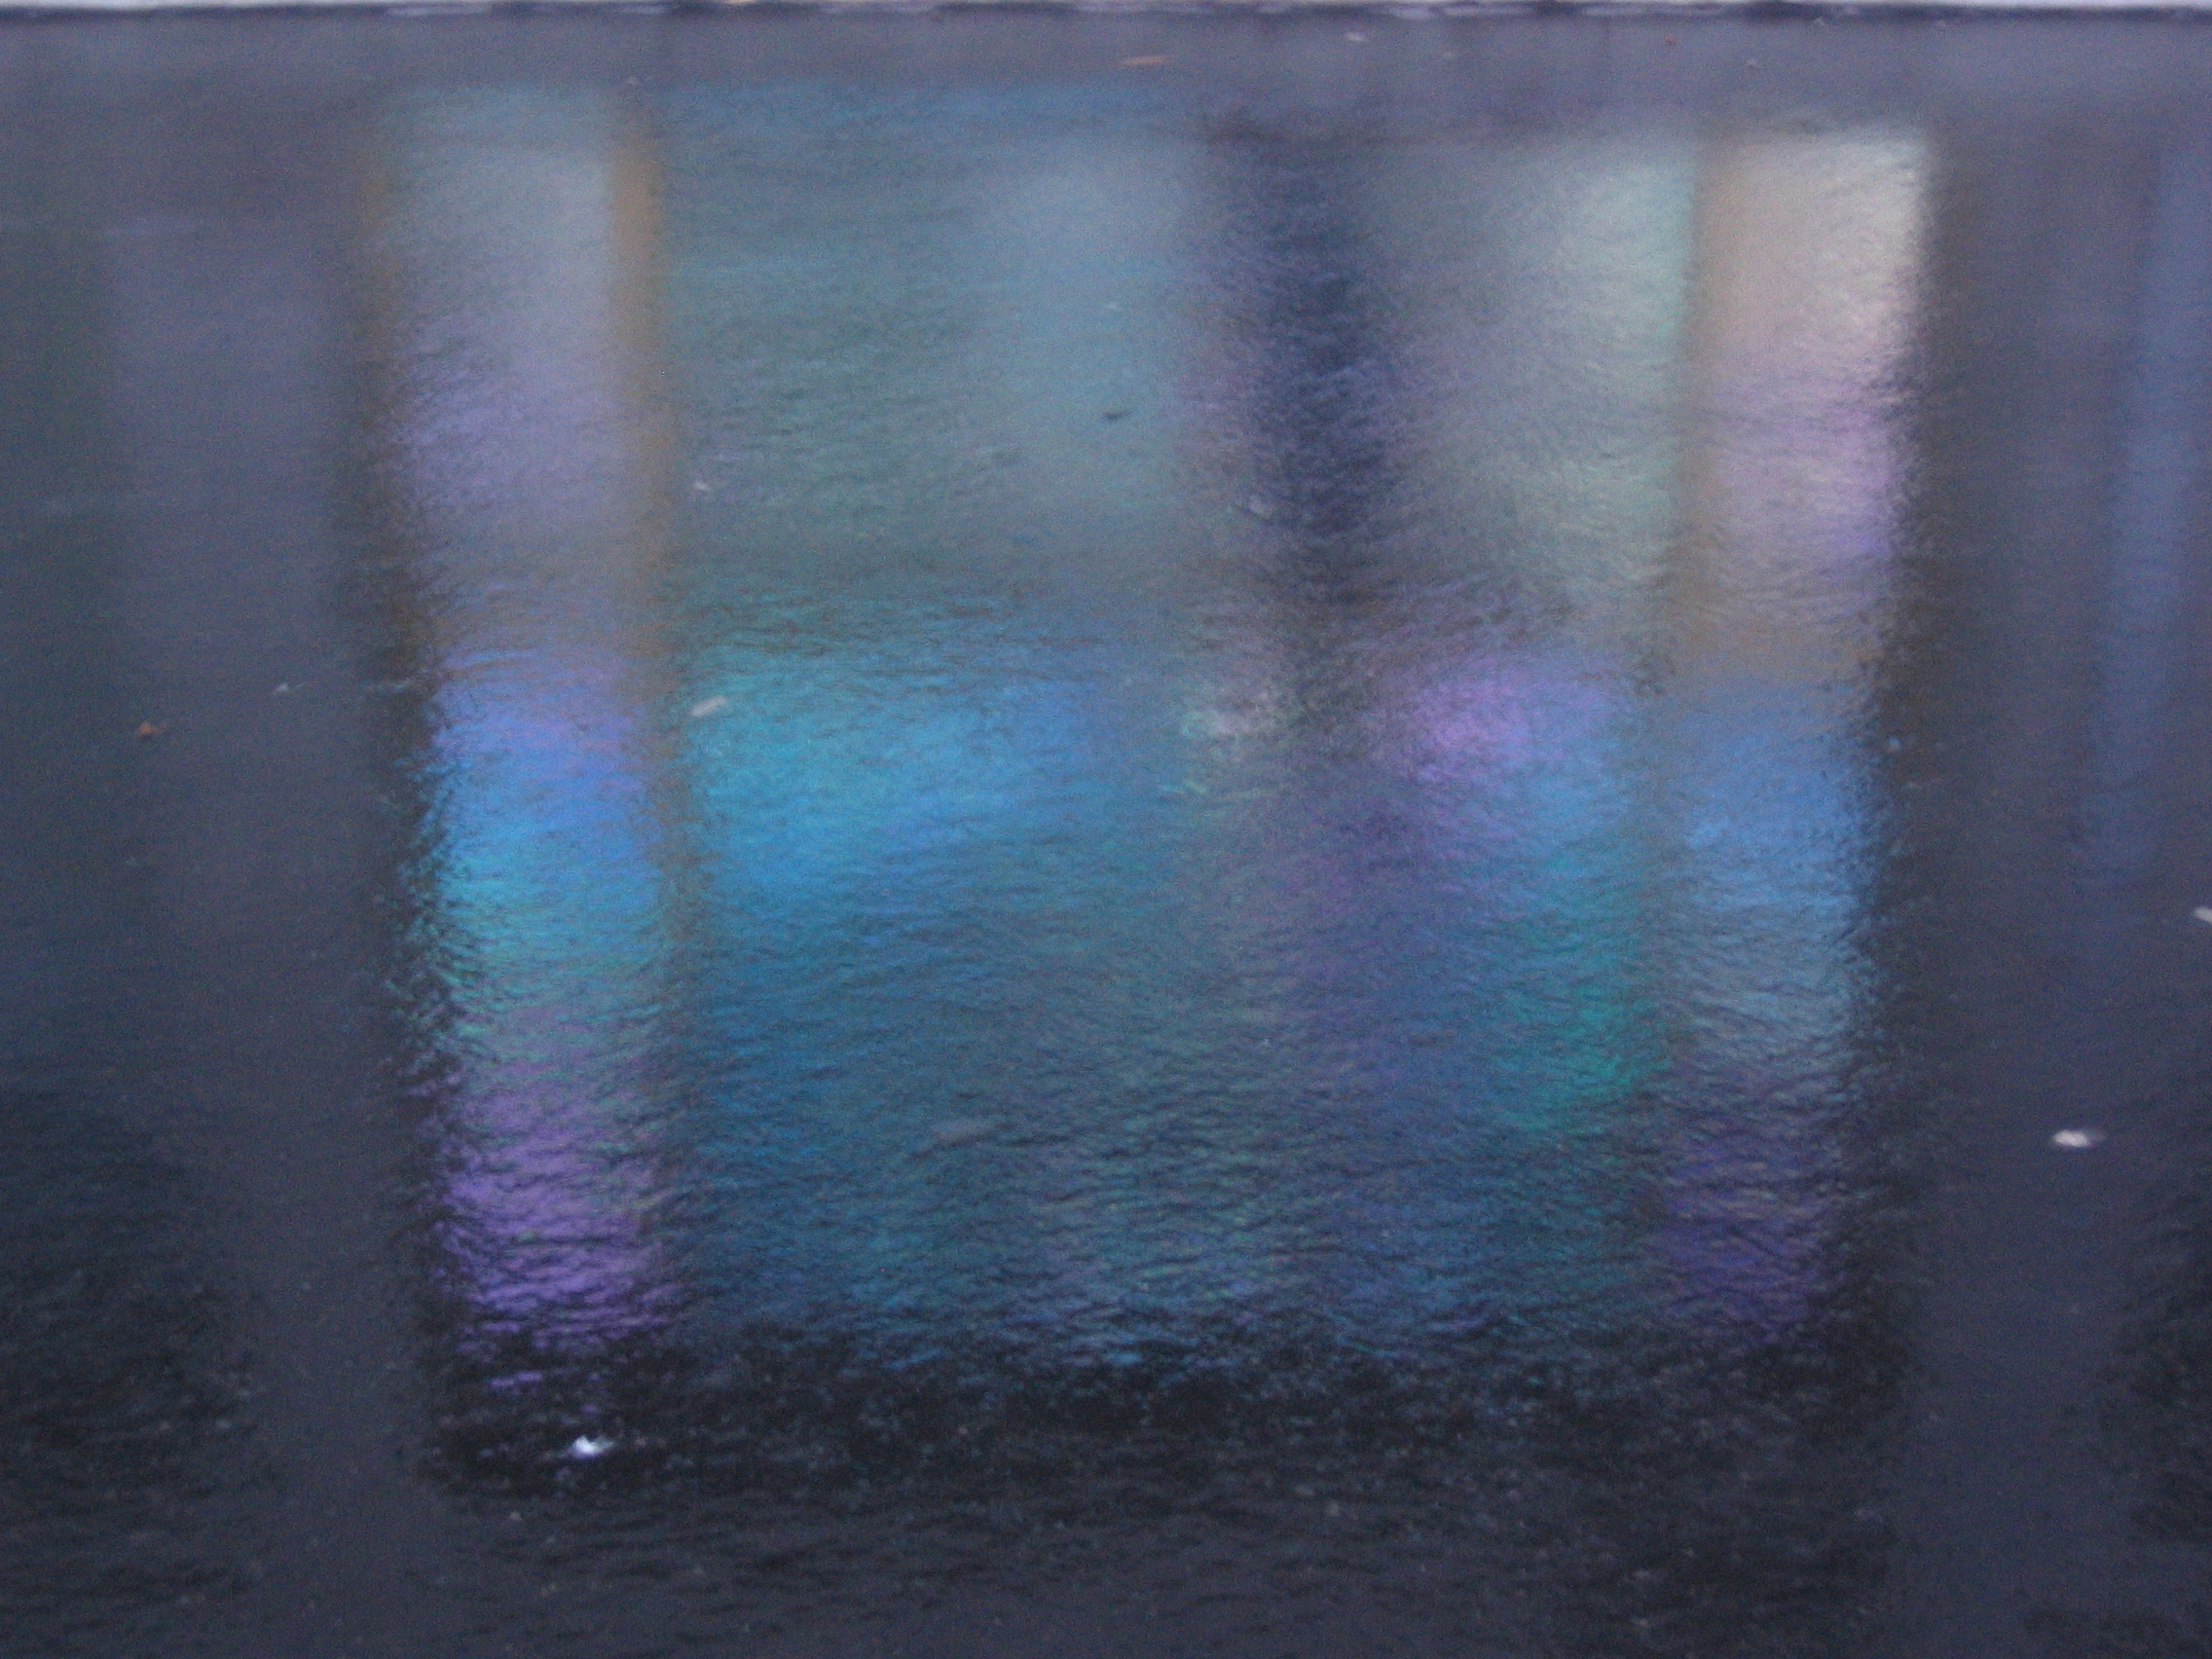
reflection, oily, pavement, rainy, blue, water, purple, atmosphere, violet, sky, sea, calm, water resources, horizon, rain, painting, ocean